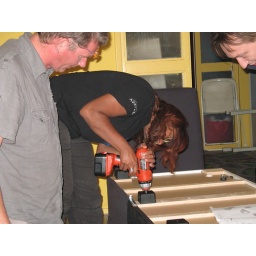
Mijn nieuwe bank wordt in elkaar gezet door sjarda een vriendin van me